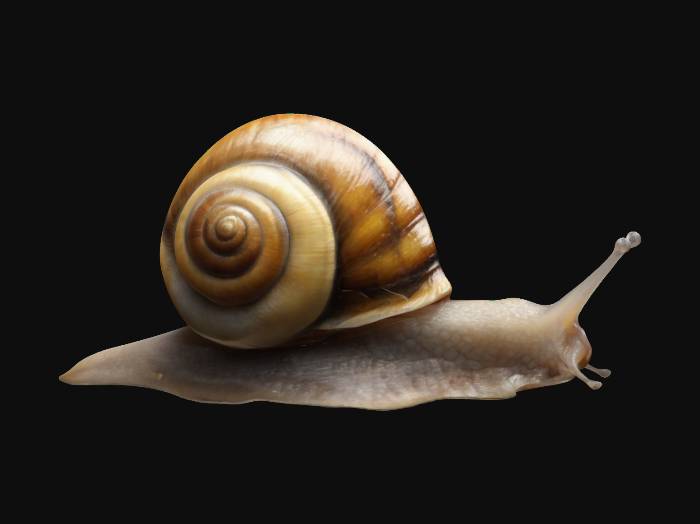
미적 점수 (1~10점): 7